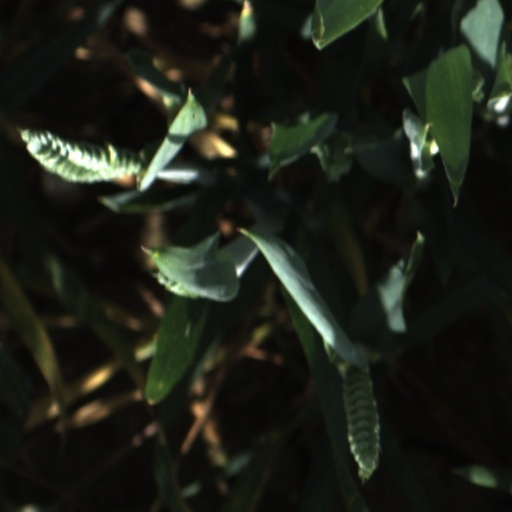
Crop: wheat